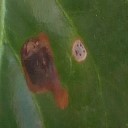
Label: Miner